Napoleon I's exile to St. Helena

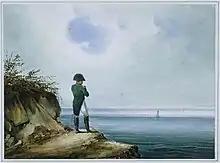
"Napoléon in Sainte-Hélène", Franz Josef Sandmann,

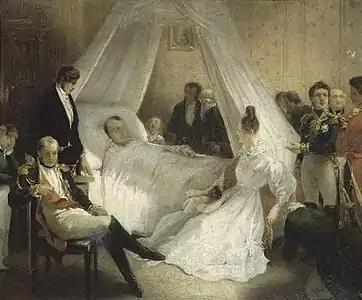
St. Helena - Death of Napoleon. Painting by Steuben.

Napoleon I's exile to St. Helena encompasses the final six years of the deposed emperor's life, commencing with his second abdication at the end of the Hundred Days, which had concluded with his defeat at the Battle of Waterloo.